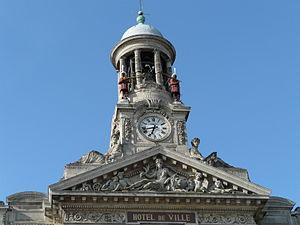
Le campanile de l'hôtel de ville de Cambrai avec ses deux jaquemarts, Martin et Martine, qui sonnent les heures. Le fronton est orné d'un haut relief d'Ernest-Eugène Hiolle.
Jean-André Lepaute, né a Mogues baptisé le 13 novembre 1720 à Thonne-la-Long, et mort le 11 avril 1789 à Paris, paroisse de Saint-Germain-l'Auxerrois, est un horloger français.